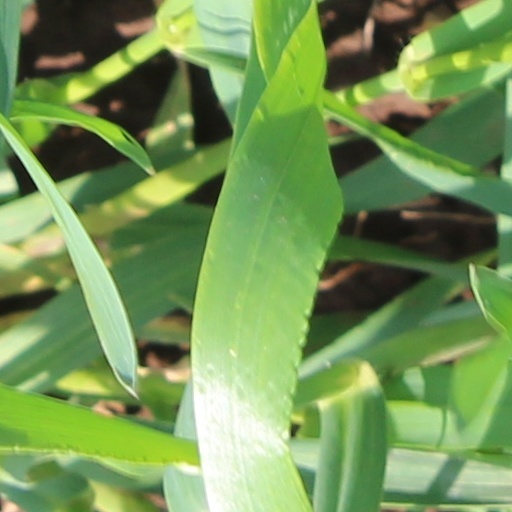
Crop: wheat